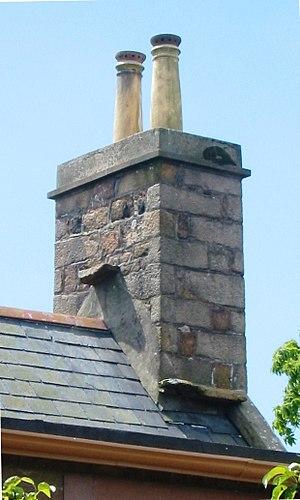
La pierre des sorcières est une pierre plate qui dépasse volontairement de la souche des cheminées sur l'île Anglo-Normande de Jersey, afin de prévenir les méfaits des sorcières. Ces pierres font partie des coutumes et traditions folkloriques jersiaises.